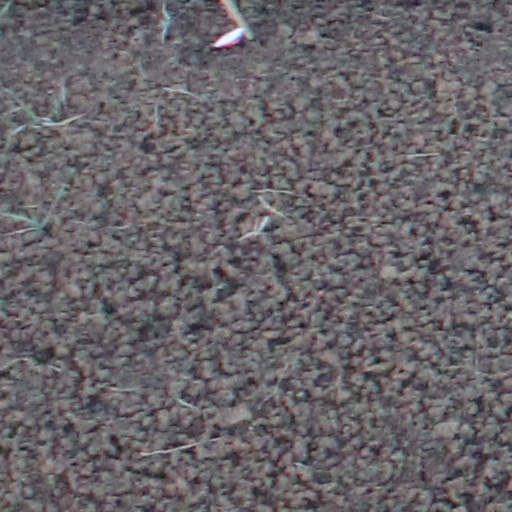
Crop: wheat